Ghatu (dance)

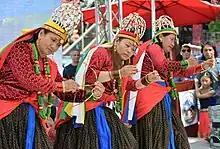
Women performing Ghatu dance during Everest Day 2019 in New York City

Ghatu dance is a Nepalese folk dance of the Gurung Community of western Nepal. The dance is performed mainly during Baisakhi Purnima (full moon day of the Hindu month Baisakhi) festival. The dance is started on the previous new moon day of the same month. The dancers are selected on the day of Shree Panchami and then trained for three/four months. Alongside Gurung community, the dance is also performed by people of Magar, Dura, Balami and Kumal communities. Ghatu word itself is derive from Gurung word Ghaघा (means never healing wound) Tuटु (means sewing) combing both word become Ghatu घाटु. As explained by Ghatu Gurus this dance is performend remembering tragic story of Gurung King and Queen.